Eva Kristin Hansen

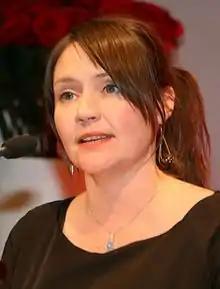
Hansen in March 2012

Eva Kristin Hansen (born 5 March 1973 in Trondheim) is a Norwegian politician for the Labour Party. She briefly served as the President of the Storting from October to November 2021. She has also served as an MP for South Trøndelag since 2005. She was also leader of the Workers' Youth League from 2000 to 2002.